British and Tasmanian Charcoal Iron Company

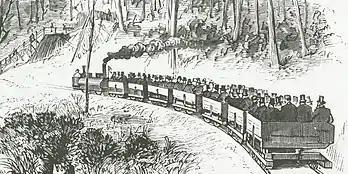
BTCIC's railway carrying official guests, June 1876.

The Tasmanian Charcoal Iron Company constructed a tramway from its minesite to the port. As the company had constructed its Harrison furnace adjacent to the mine, the tramway was never intended to carry large cargoes of iron ore.